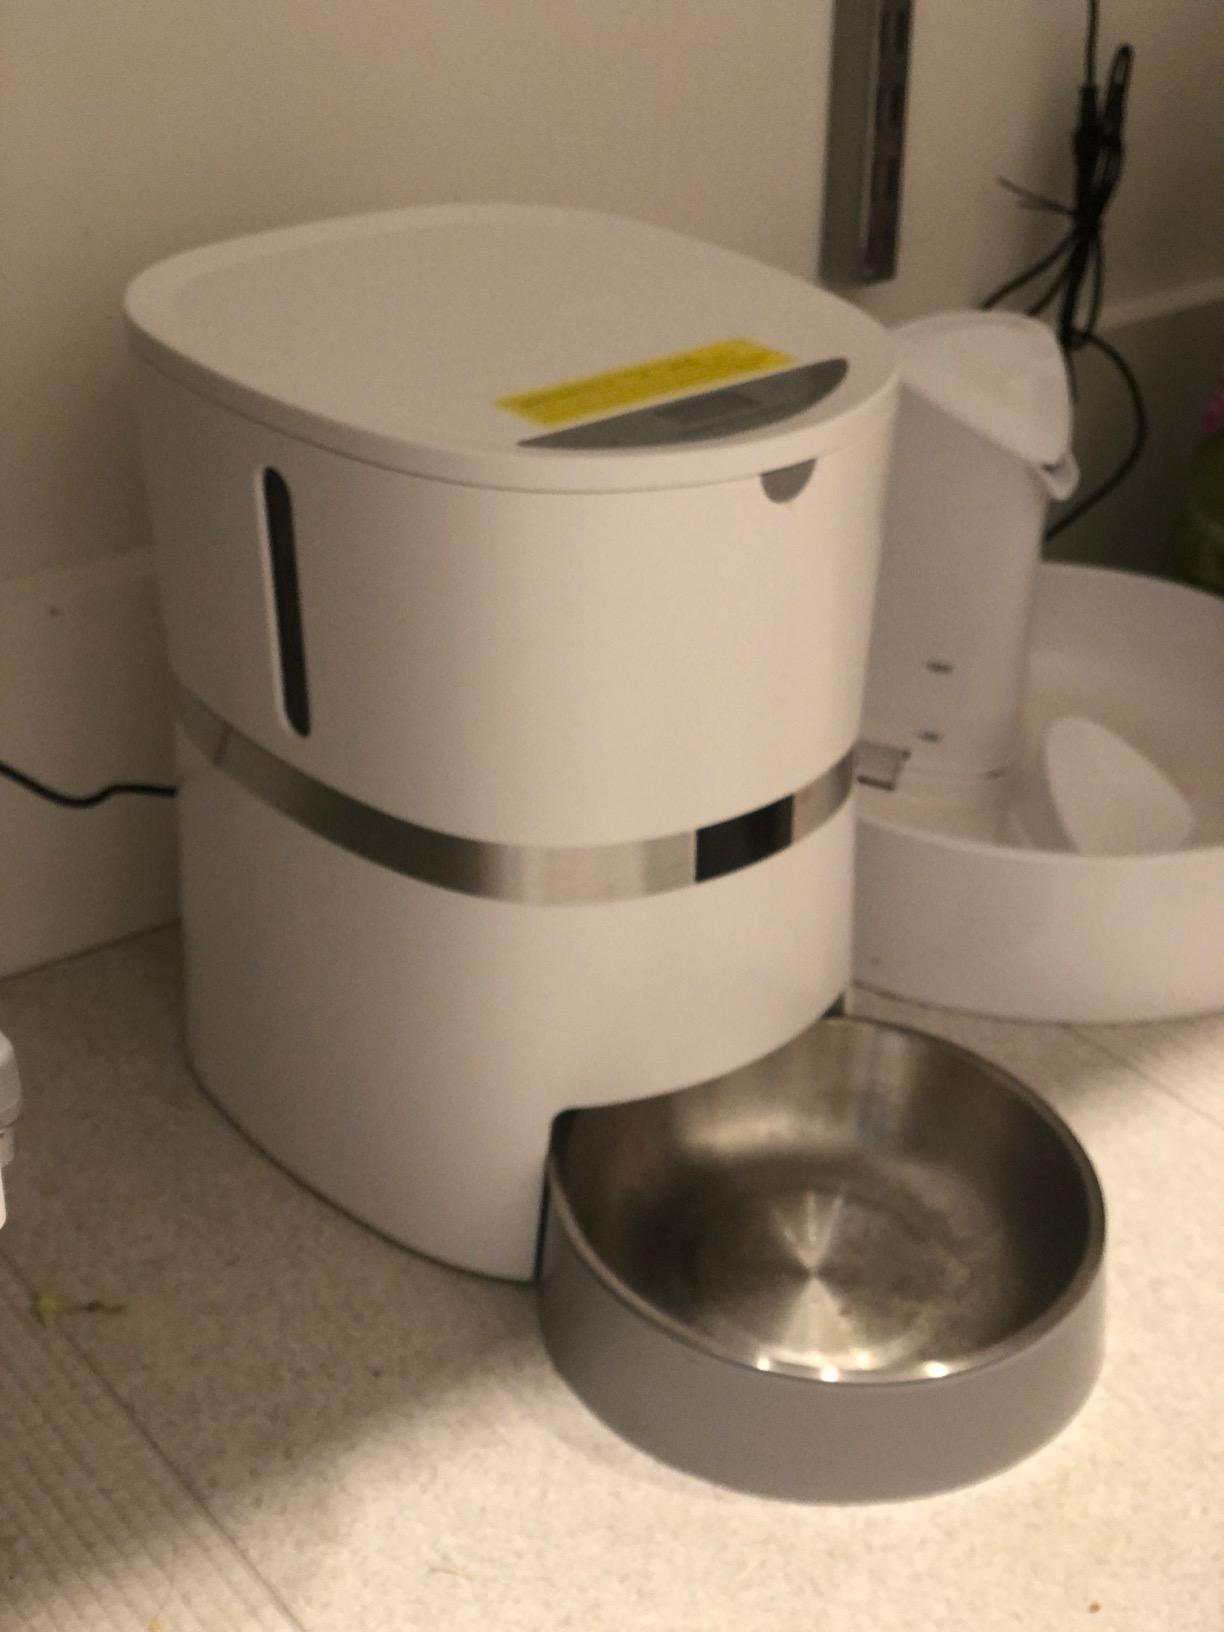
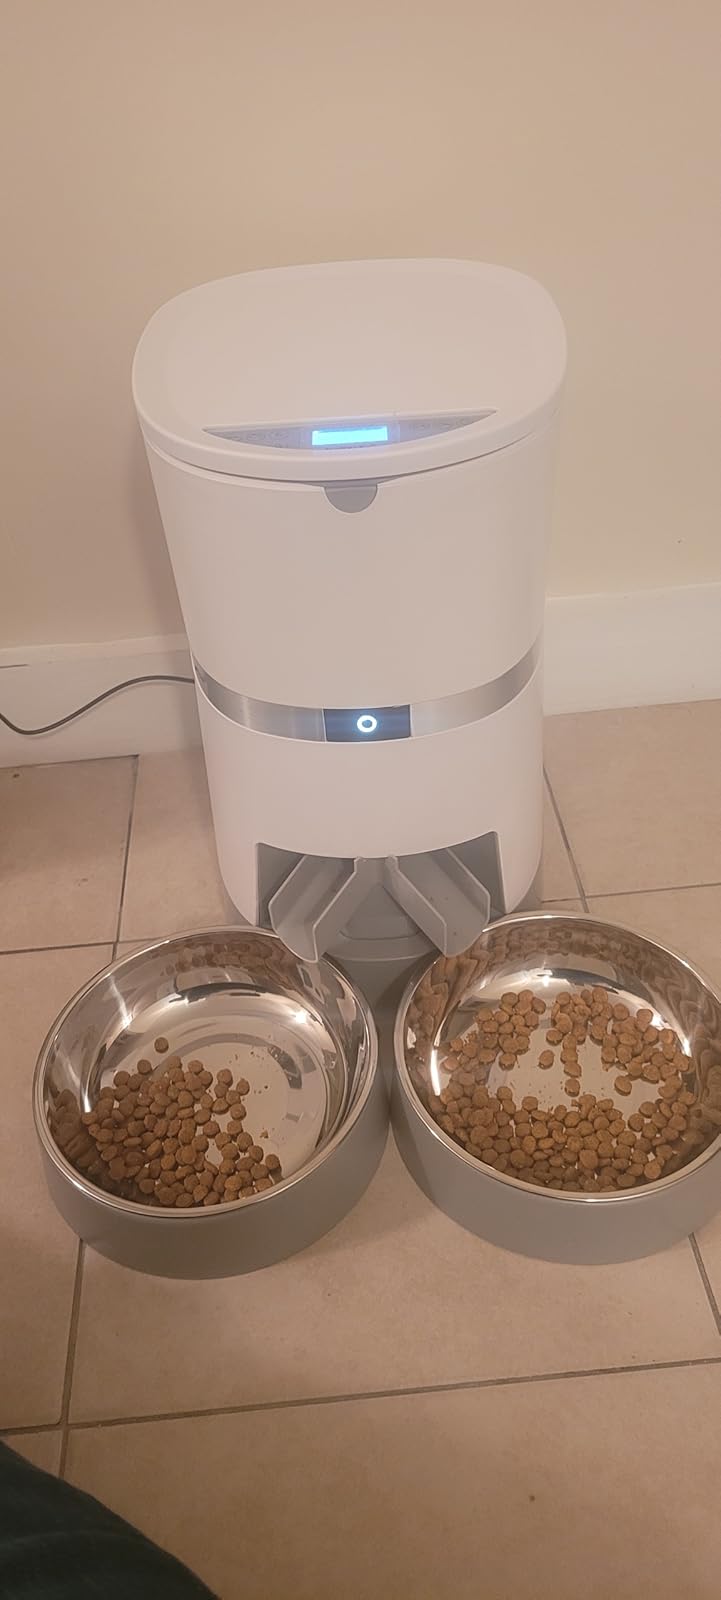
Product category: items_feeder
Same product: no